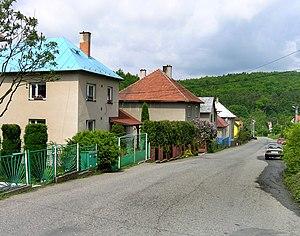
Dešná est une commune du district et de la région de Zlín, en République tchèque. Sa population s'élevait à 289 habitants en 2018.